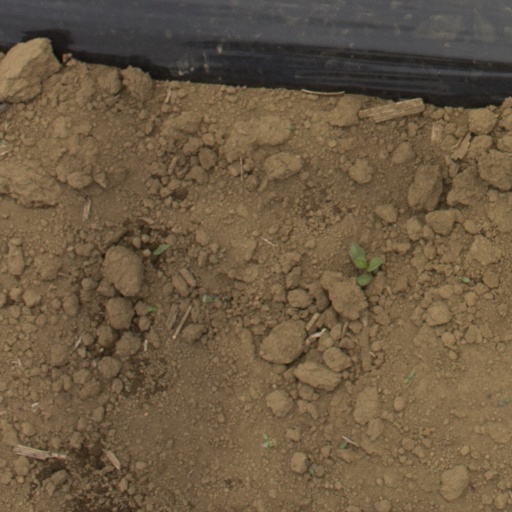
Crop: Jerusalem artichoke